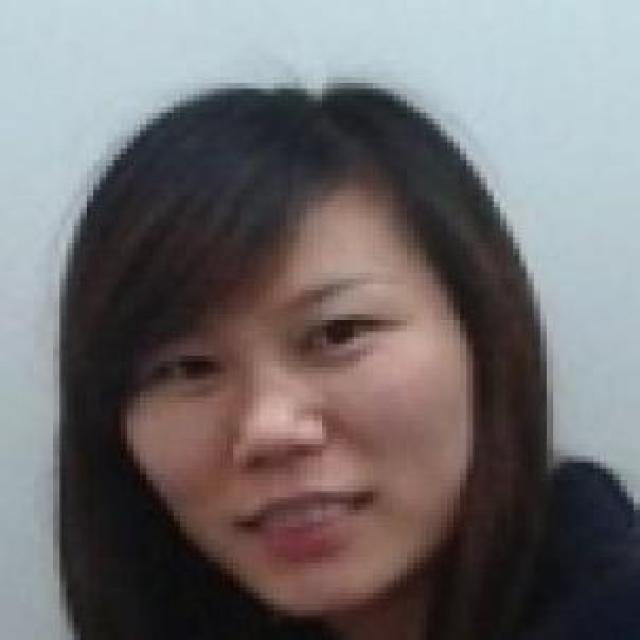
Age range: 21-44